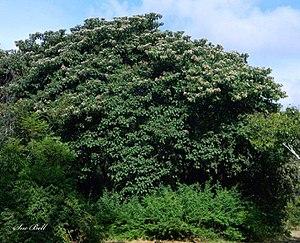
Cordia africana est une espèce de plantes à fleurs. Elle fait partie de la famille des Ehretiaceae selon la classification classique, ou de celle des Boraginaceae selon la classification phylogénétique.